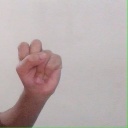
अक्षर: स